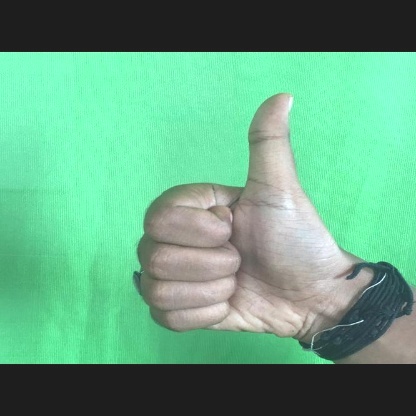
Mudra: Sikharam